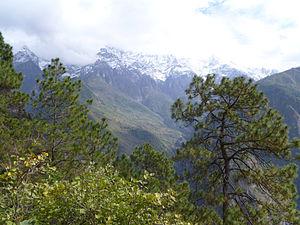
La Sittelle du Yunnan est une espèce d'oiseaux de la famille des Sittidae. C'est une petite sittelle, mesurant 12 cm de longueur, sans dimorphisme sexuel prononcé. Les parties supérieures sont gris-bleu, contrastant avec les parties inférieures claires et unies, chamoisées. Elle a un fin sourcil blanc, distinct quand le plumage est frais, et surmontant un trait oculaire noir prononcé. C'est un oiseau bruyant, produisant des sons simples et nasillards, parfois en séries répétitives. Son écologie est très mal connue : elle se nourrit d'insectes et la reproduction a lieu vers le mois de mars.